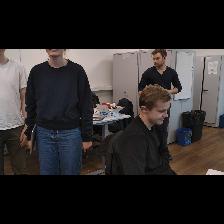
Label: Human